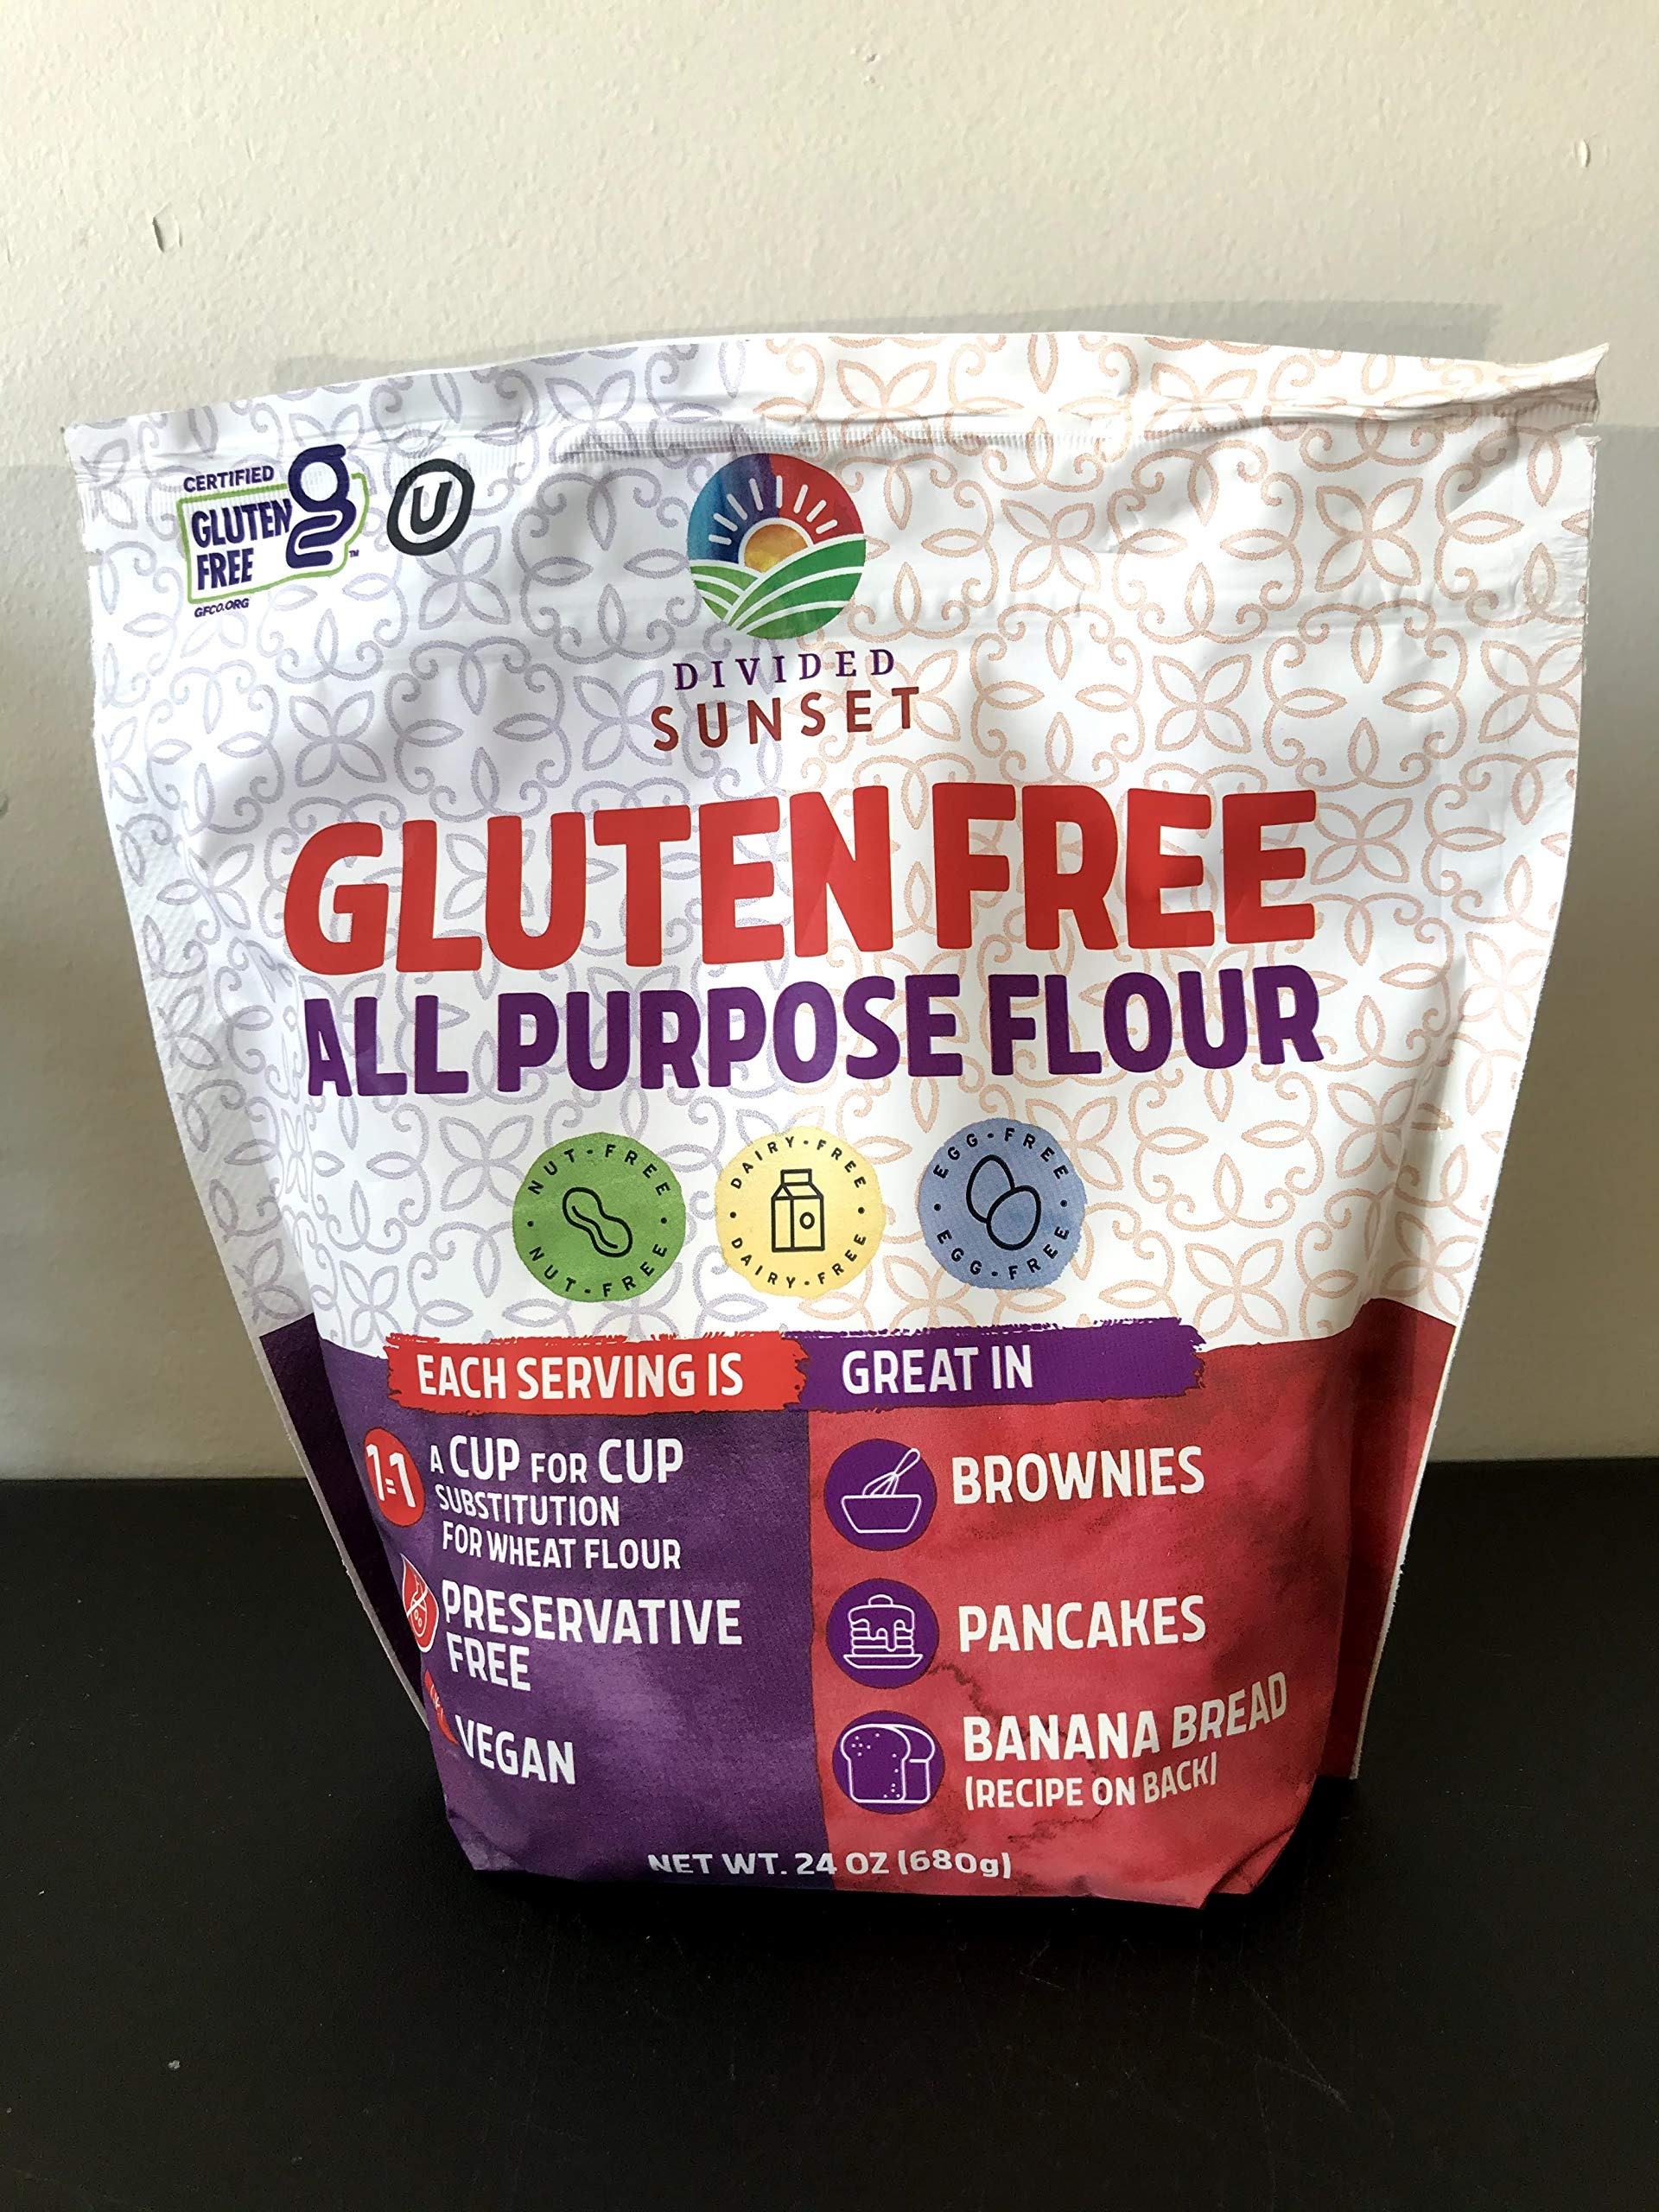
Item Name: Divided Sunset gluten free all purpose flour
Product Description: Gluten Free All Purpose Flour
Value: 24.0
Unit: Fl Oz

Price: 5.25